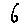
Label: 6